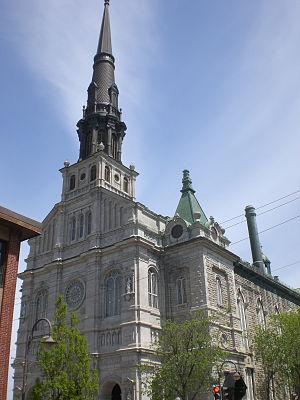
Saint-Jean-Baptiste, parfois appelé Faubourg Saint-Jean, est le quartier le moins vaste mais aussi le plus dense de Québec, et situé à l'intérieur de l'arrondissement de La Cité-Limoilou. Il est l'un des plus anciens quartiers de Québec, la partie la plus ancienne correspondant à l'ancien quartier populaire organisé autour de l'église Saint-Jean-Baptiste alors que la partie plus récente est occupée principalement par le gouvernement du Québec et de grands hôtels modernes.
L'église Saint-Jean-Baptiste de Québec est un édifice catholique situé à Québec, dans le quartier Saint-Jean-Baptiste de l'arrondissement La Cité–Limoilou. En 1990, l’église Saint-Jean-Baptiste a été classée monument historique du Québec en vertu de la Loi sur les biens culturels.